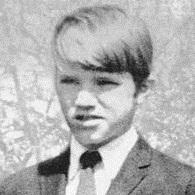
Age: 12